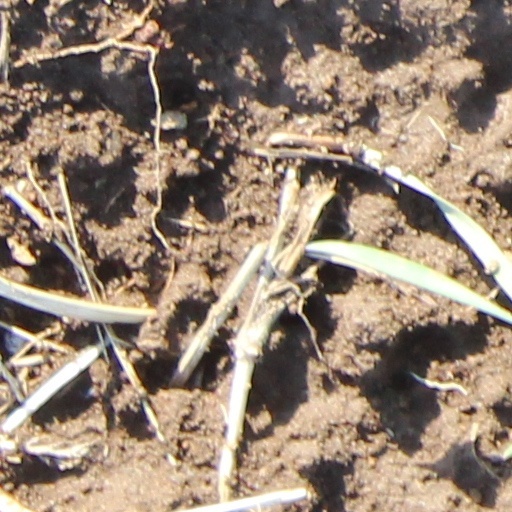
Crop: wheat